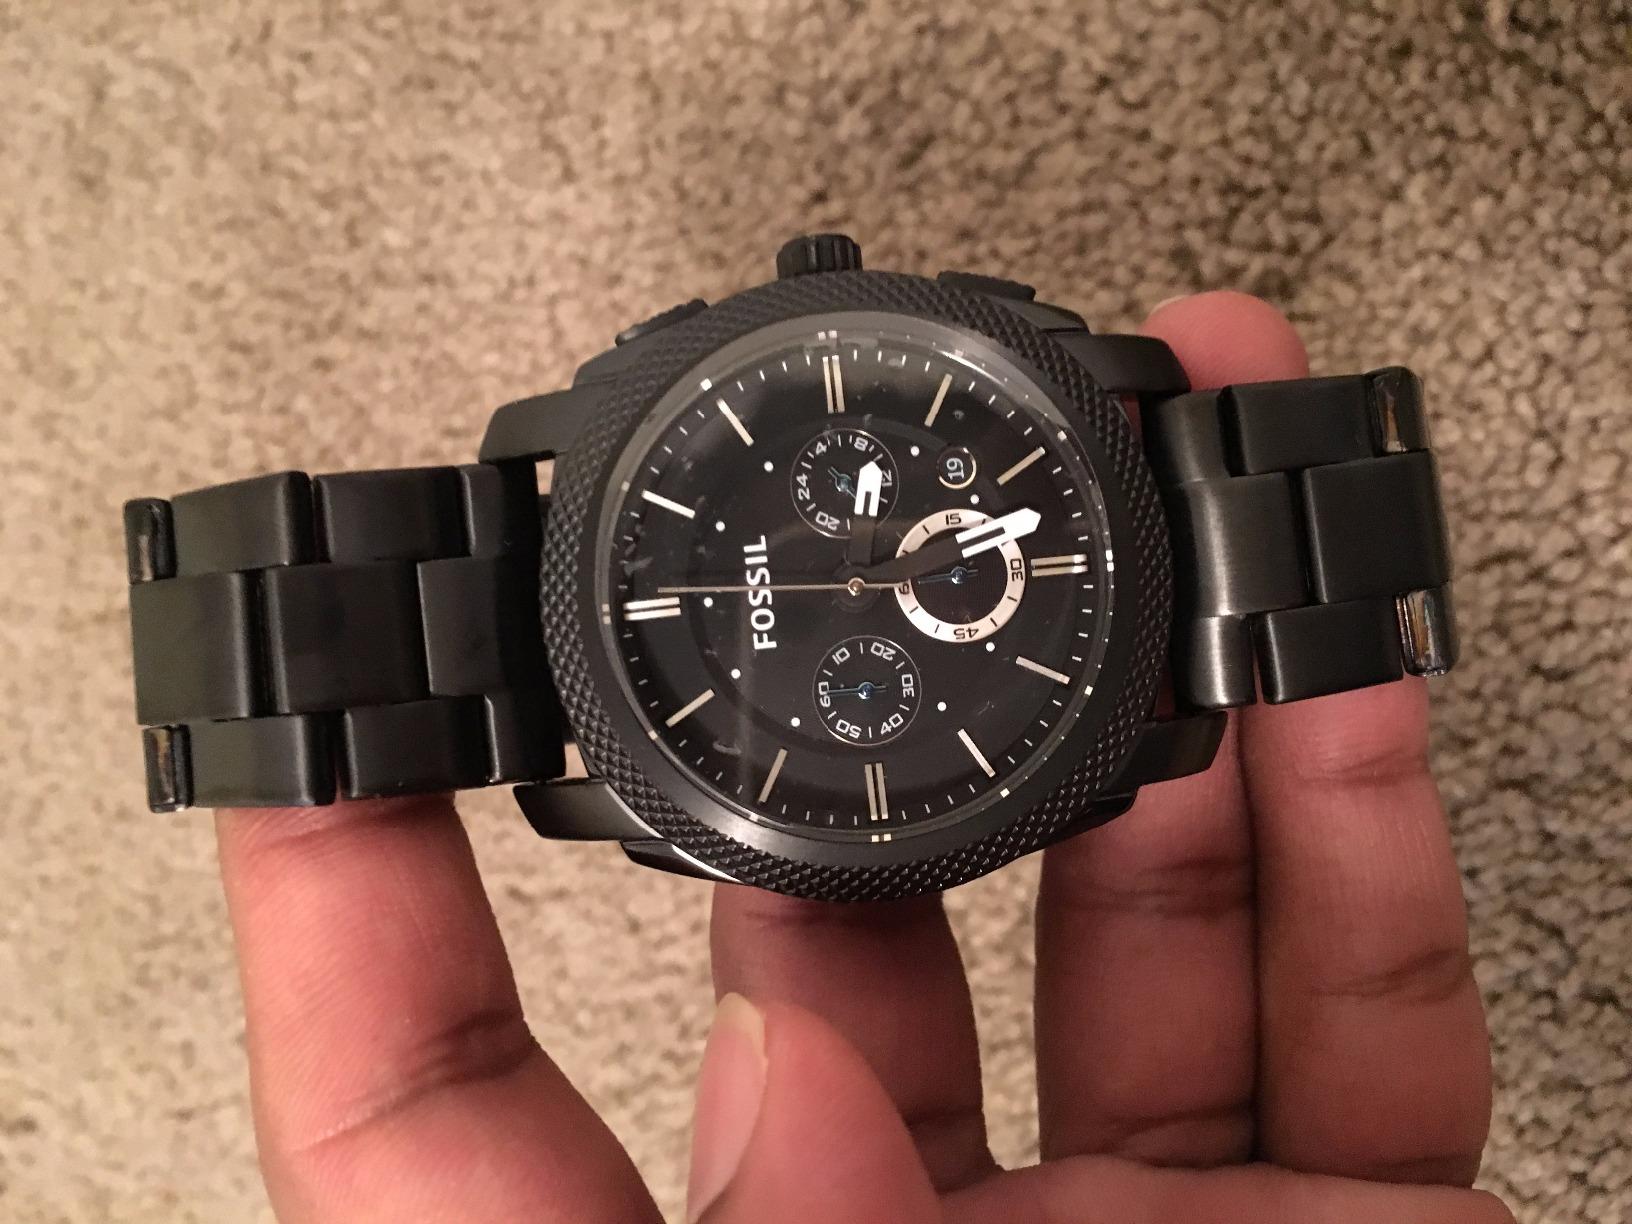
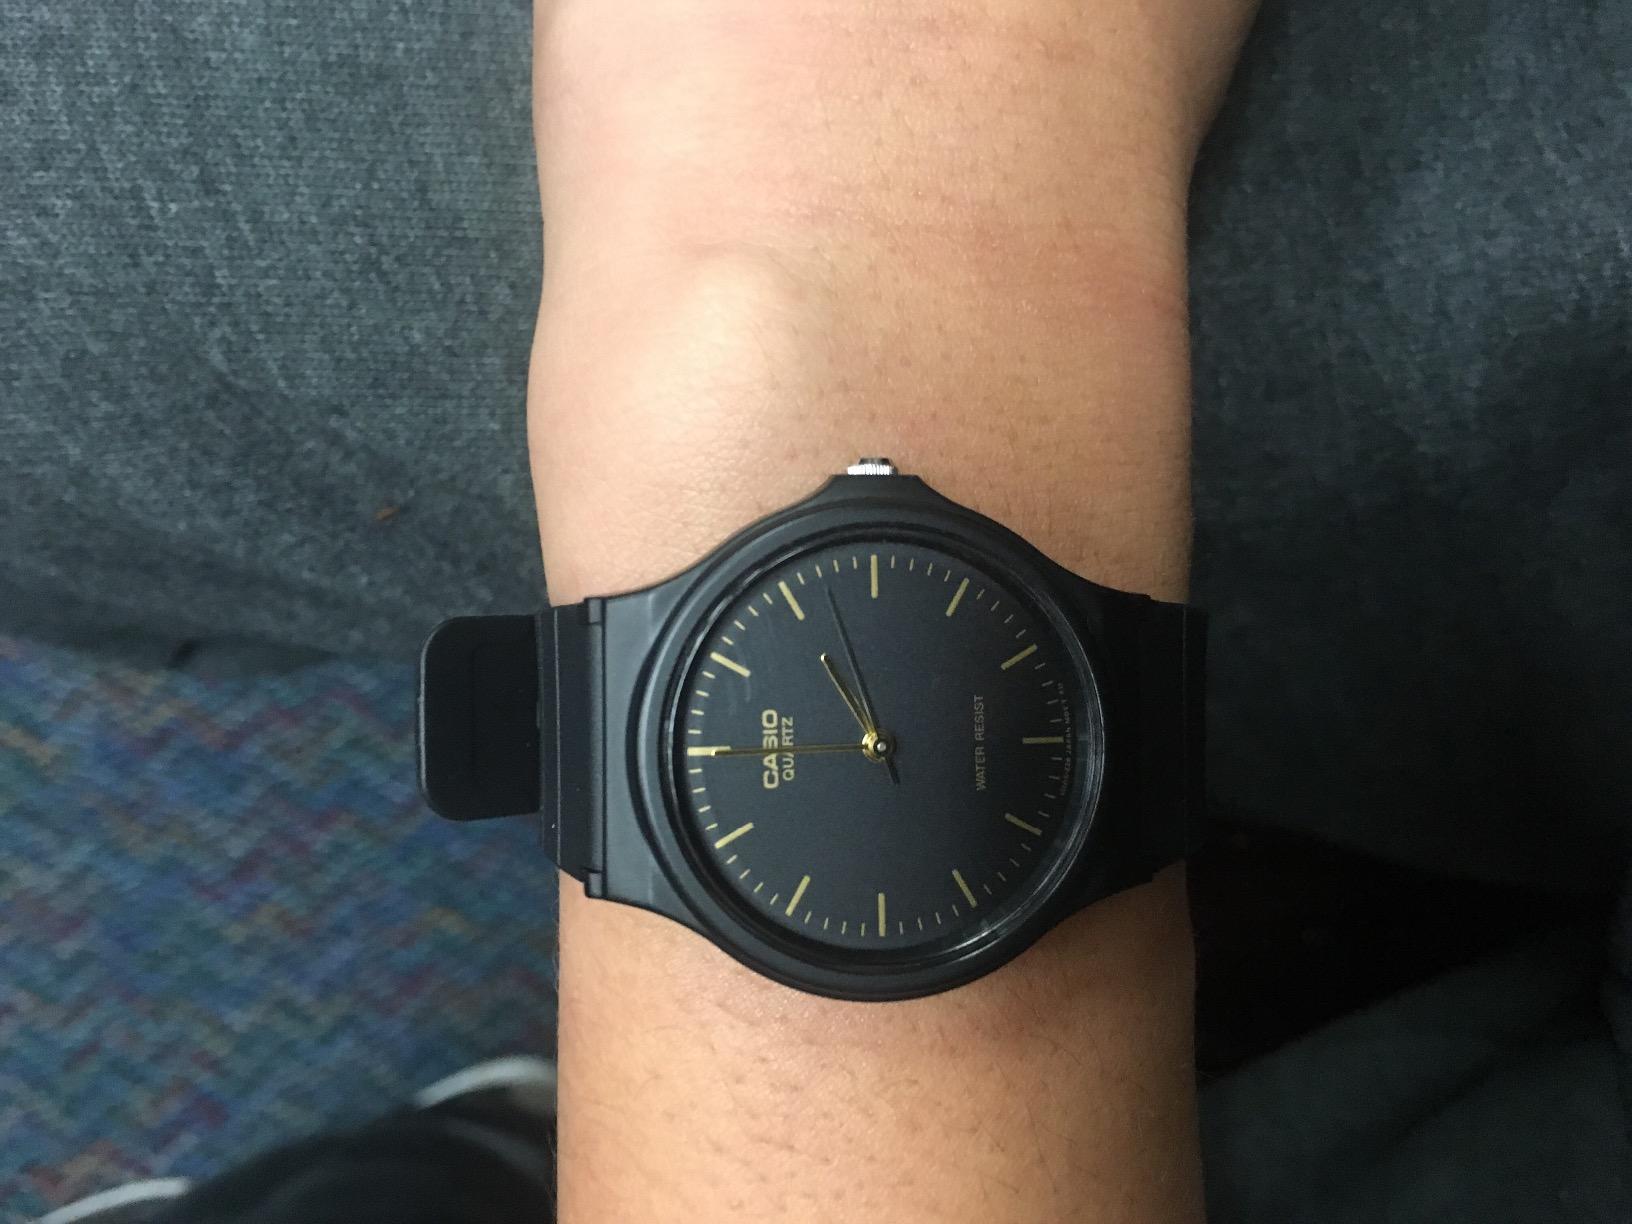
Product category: accessories_watch
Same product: no